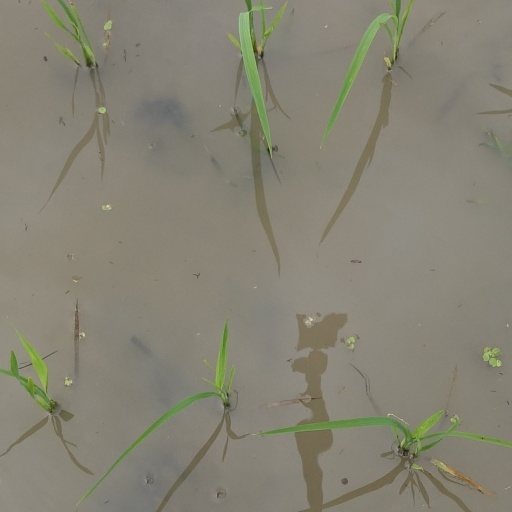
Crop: rice